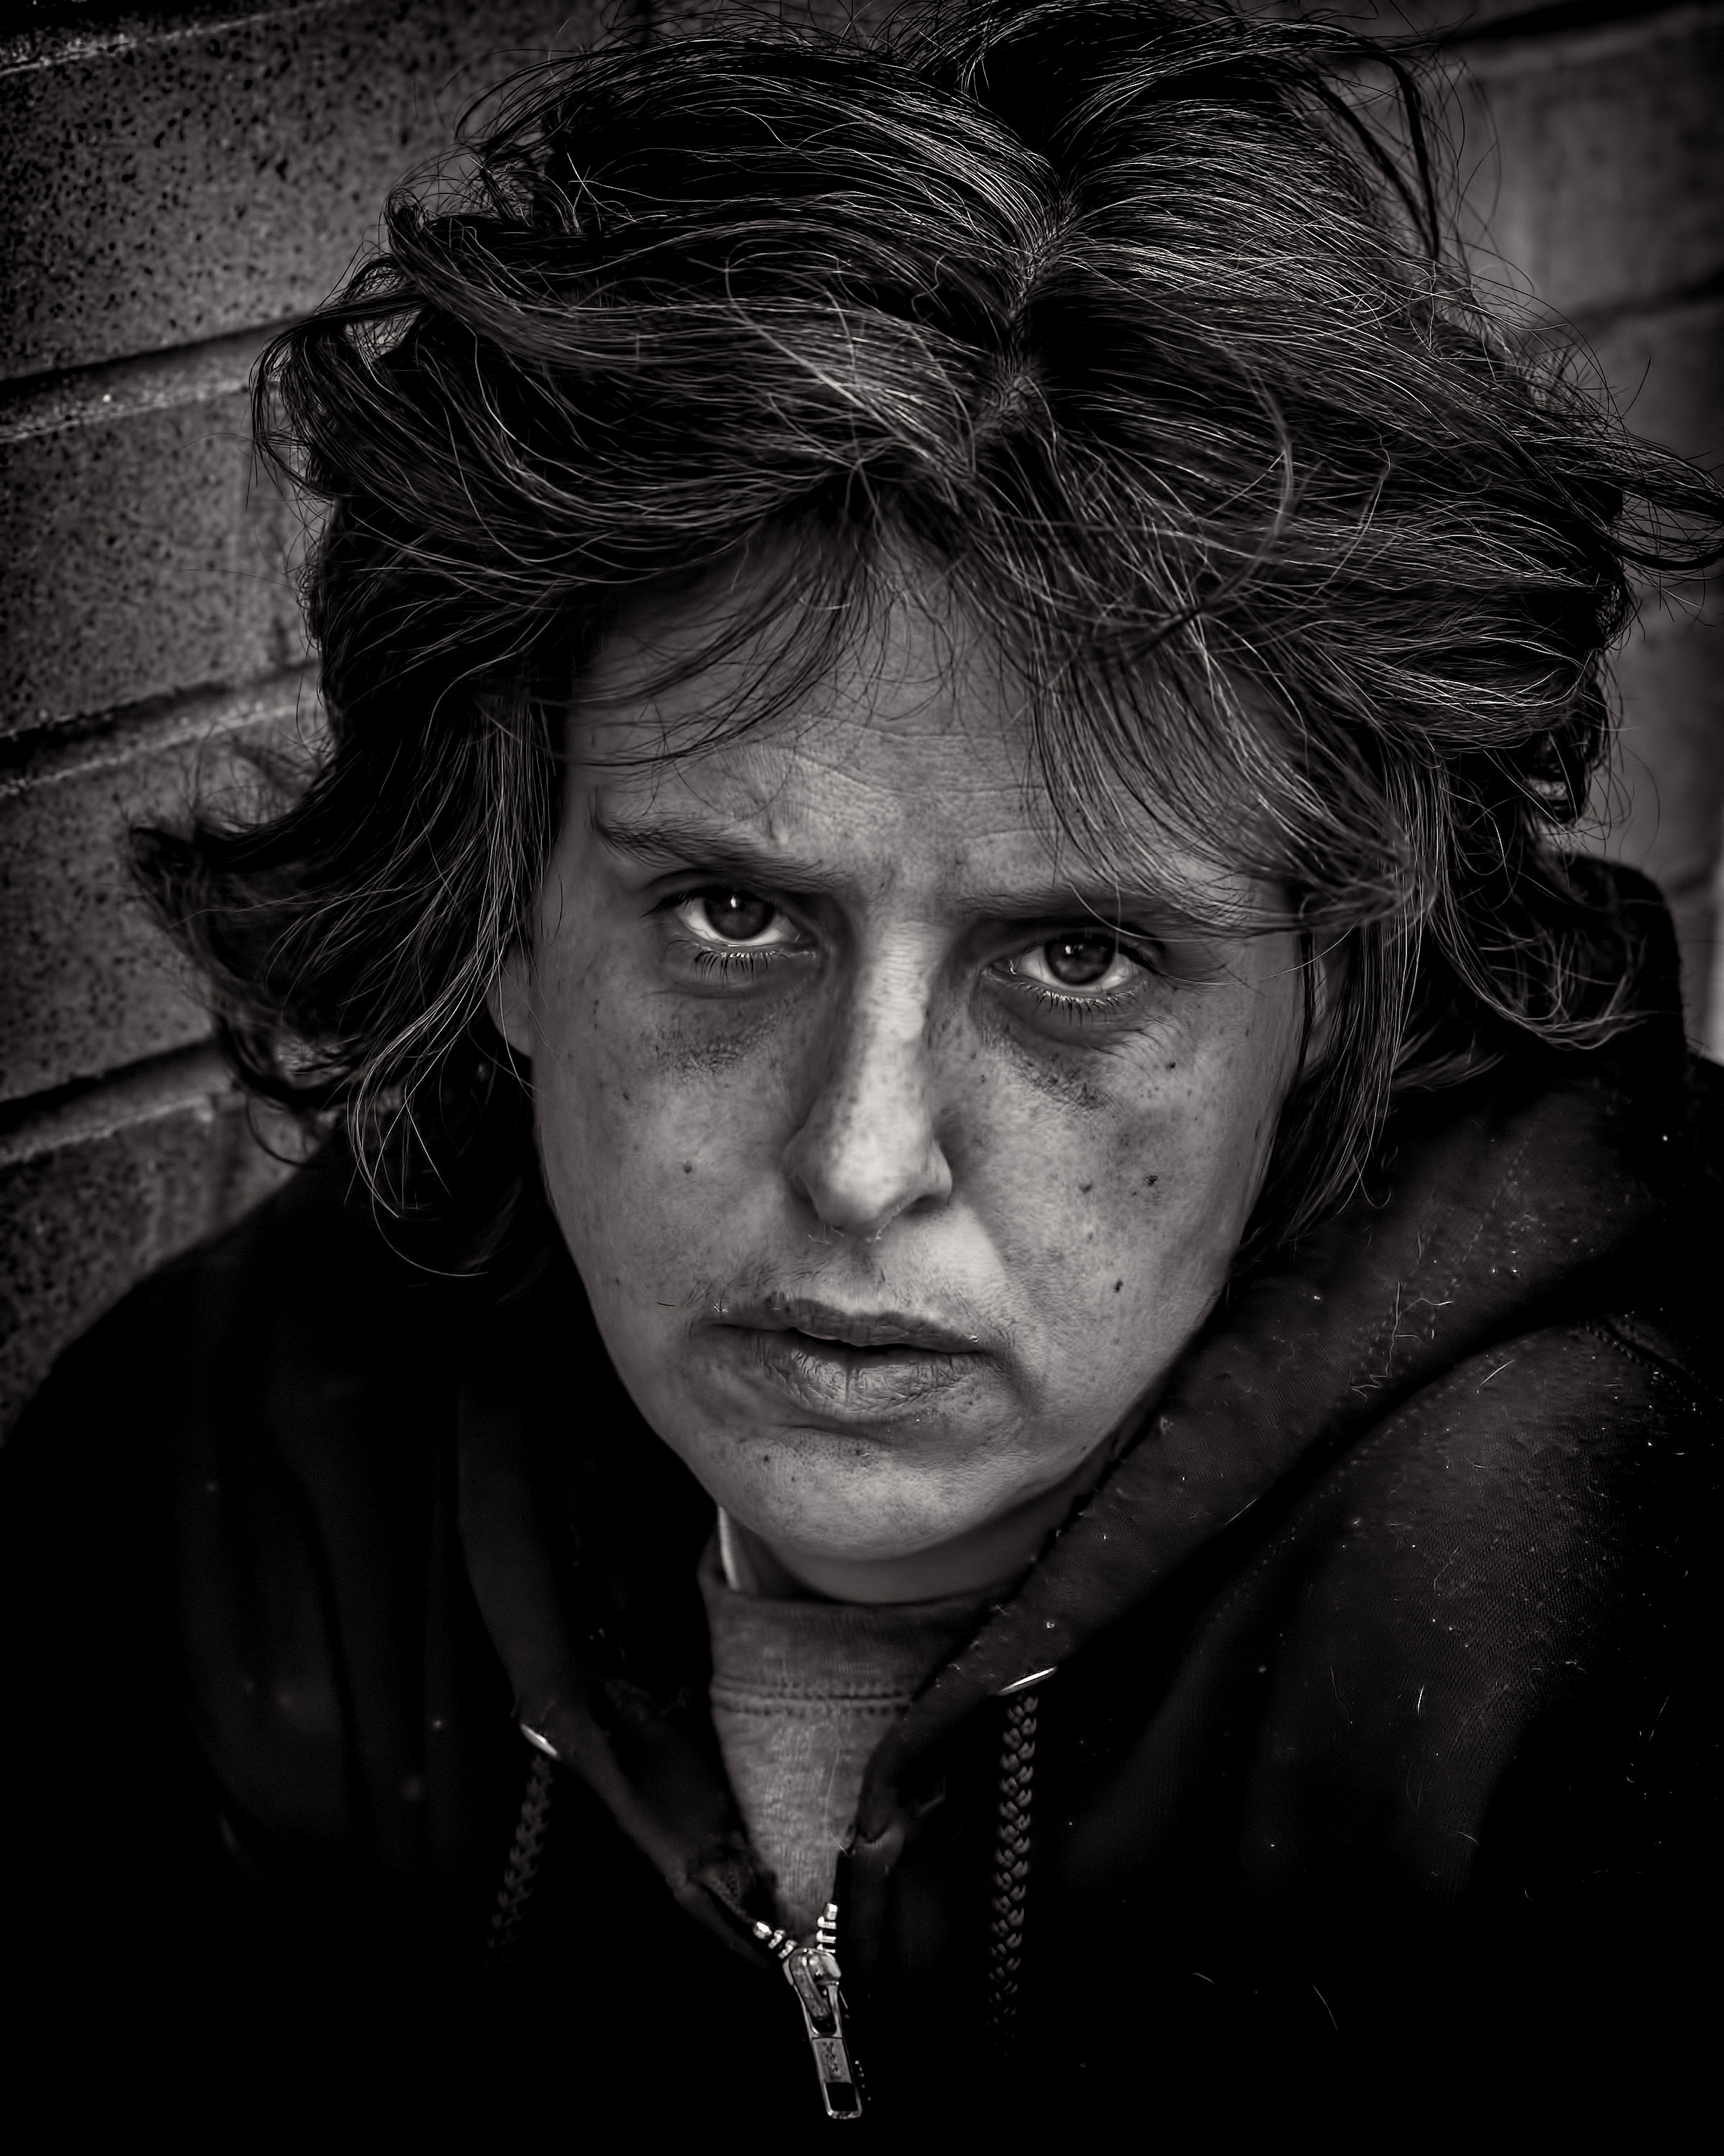
work, person, black and white, people, woman, street, photography, city, male, social, female, portrait, model, food, community, charity, human, darkness, black, monochrome, lady, hairstyle, life, help, face, shelter, homeless, women, eye, head, vertical, beauty, poverty, and, volunteer, poor, issue, hunger, photo shoot, homelessness, monochrome photography, portrait photography, film noir